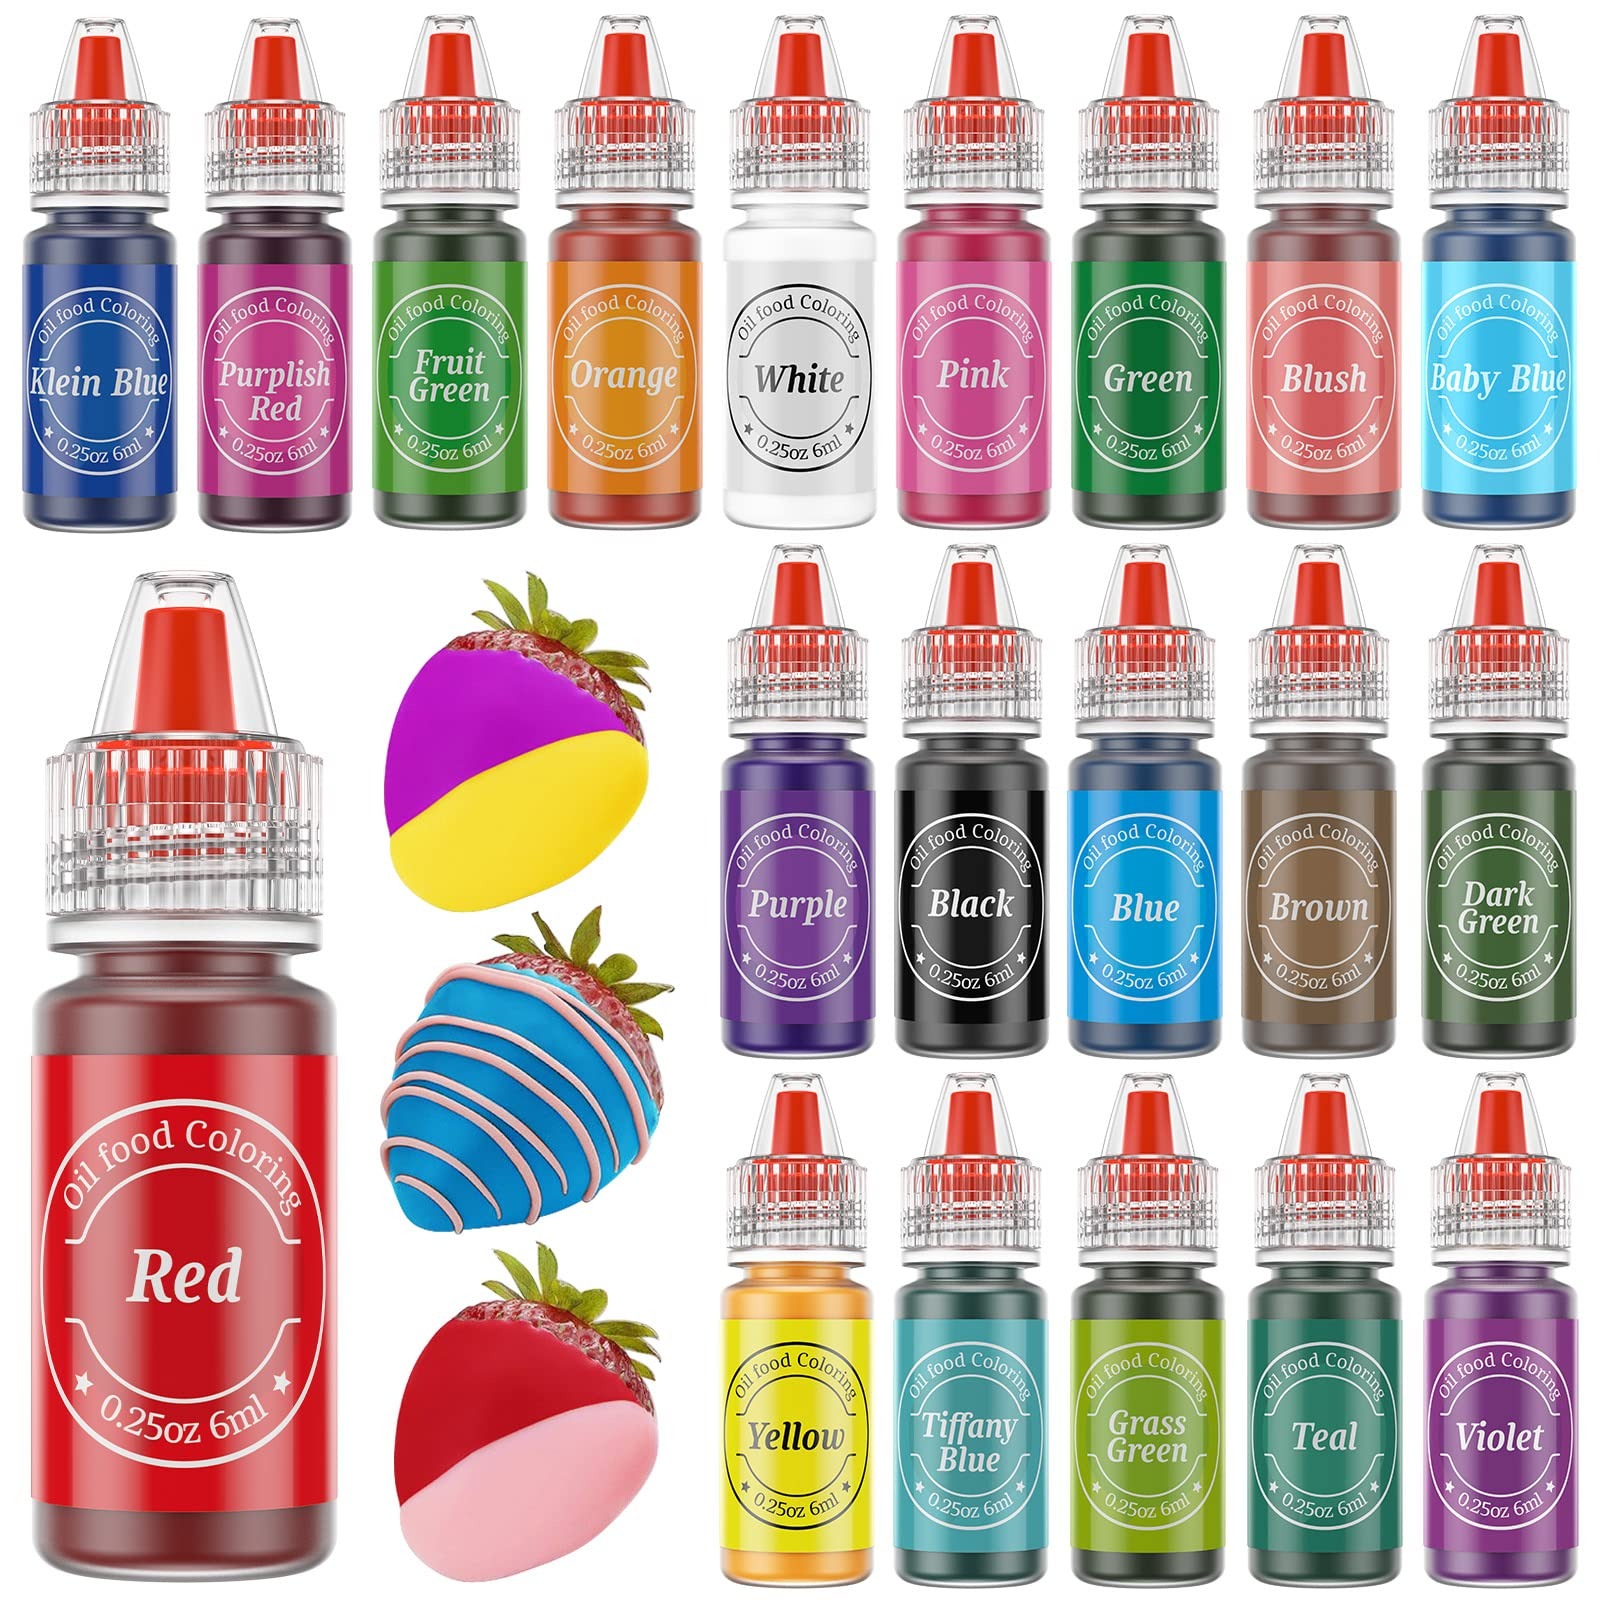
Item Name: Oil Based Food Coloring for Chocolate, 20 Colors Food Coloring Set for Cake Decorating - Nomeca Food Grade Edible Food Dye for Baking,Candy Melts Cookies Fondant - .25 Fl. Oz Bottles
Bullet Point 1: Food Grade Oil Food Coloring - Nomeca oil based food coloring set for chocolate adopt purely edible and safety ingredients.Gluten free, dairy free, sugar free, peanut free, nut free,s-oy free. It does not change the taste of your food because of the colorfulness.Please feel free to contact us via amazon if you have any suggestion
Bullet Point 2: Full of Variety Oil Based Food Coloring Set - Our set has everything from common colors to unique colors.20 food coloring set includes RED,PINK,BLUSH,PURPLISH RED,BLUE,TEAL,TIFFANY BLUE,KLEIN BLUE,BABY BLUE, GREEN,GRASS GREEN,FRUIT GREEN,DARK GREEN,ORANGE, YELLOW, VIOLET, PURPLE,BLACK,WHITE,BROWN
Bullet Point 3: High Concentration and Easy to Apply Color - We have upgraded the texture of the color to be thinner than a gel but thicker than a liquid, with a more intense color than before. This will allow you to blend in better with your food. We've also upgraded the squeezable bottle to make it easier not only to apply the color but also to control the amount. For better results, please shake well before use
Bullet Point 4: Wide Range of Use - It is perfect for baking and dessert decorations!Like chocolate, candy, cake, cupcake, macarons, fondant, cookies, biscuits.Children and adults will enjoy colorful desserts.(Please note:It is not suitable for dilution in the water and beverages).It can also add a strong atmosphere to the festival,the upcoming Valentine's Day, Easter Day and other traditional holidays,anniversary, birthday,Christmas, Halloween and Thanksgiving
Bullet Point 5: 2023 The Latest Upgraded Chocolate Oil Food Coloring - This oil food coloring can mix well with chocolate or candy melts.It is great for make heart-shaped chocolates on Valentine's Day, or color your favorite desserts.Most of what we see on a daily basis is water soluble, and they don't dissolve in any oil-based foods like chocolate and candy.And ours are oil-based food colors that are specifically designed for high fat content, soluble in butter, fat and oils
Product Description: <b><strong>WARM TIPPS</strong></b><br> <b>1. Shelf life（Please check the information on the package <br> <b>2.Shake well before use<br> <b>3.Keep away from children<br> <b>4.Contains soy, please do not use if you are soy allergic<br> <b>5.To remove colors from hands, wash repeatedly with soap and water<br> <b>6.May become solidified in cold weather, please soak the bottle in warm water to thaw<br><br> <b><strong>COLORS INCLUDE</b><br> <b>RED,PINK,BLUSH,PURPLISH RED<br> <b>BLUE,TEAL,TIFFANY BLUE,KLEIN BLUE,BABY BLUE<br> <b>GREEN,GRASS GREEN,FRUIT GREEN,DARK GREEN<br> <b>ORANGE,YELLOW,VIOLET,PURPLE,BLACK,WHITE,BROWN<br><br> <b><strong>FOOD GRADE</b><br> ✔ Halal<br> ✔ Gluten Free<br> ✔ Nut Free<br> ✔ GMO Free<br> ✔ Sugar Free<br> ✔ Suitable for Vegetarians & Vegans<br>
Value: 5.0
Unit: Fl Oz

Price: 19.99